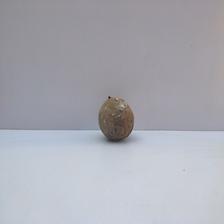
Size: Spoiled